Andover workhouse scandal

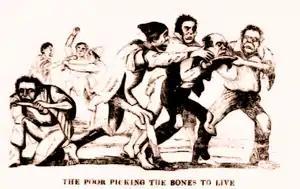
A newspaper illustration from "The Penny Satirist" (6 September 1845), depicting the inmates of Andover workhouse fighting over bones to eat.

The Andover workhouse scandal of the mid-1840s exposed serious defects in the administration of the English 'New Poor Law' (the Poor Law Amendment Act 1834). It led to significant changes in its central supervision and to increased parliamentary scrutiny. The scandal began with the revelation in August 1845 that inmates of the workhouse in Andover, Hampshire, England were driven by hunger to eat the marrow and gristle from (often putrid) bones which they were to crush to make fertilizer. The inmates' rations set by the local Poor Law guardians were less than the subsistence diet decreed by the central Poor Law Commission (PLC), and the master of the workhouse was diverting some of the funds, or the rations, for private gain. The guardians were loath to lose the services of the master, despite this and despite allegations of the master's drunkenness on duty and sexual abuse of female inmates. The commission eventually exercised its power to order dismissal of the master, after ordering two enquiries by an assistant-commissioner subject to a conflict of interest; the conduct of the second led to more public inquiry and drew criticism.